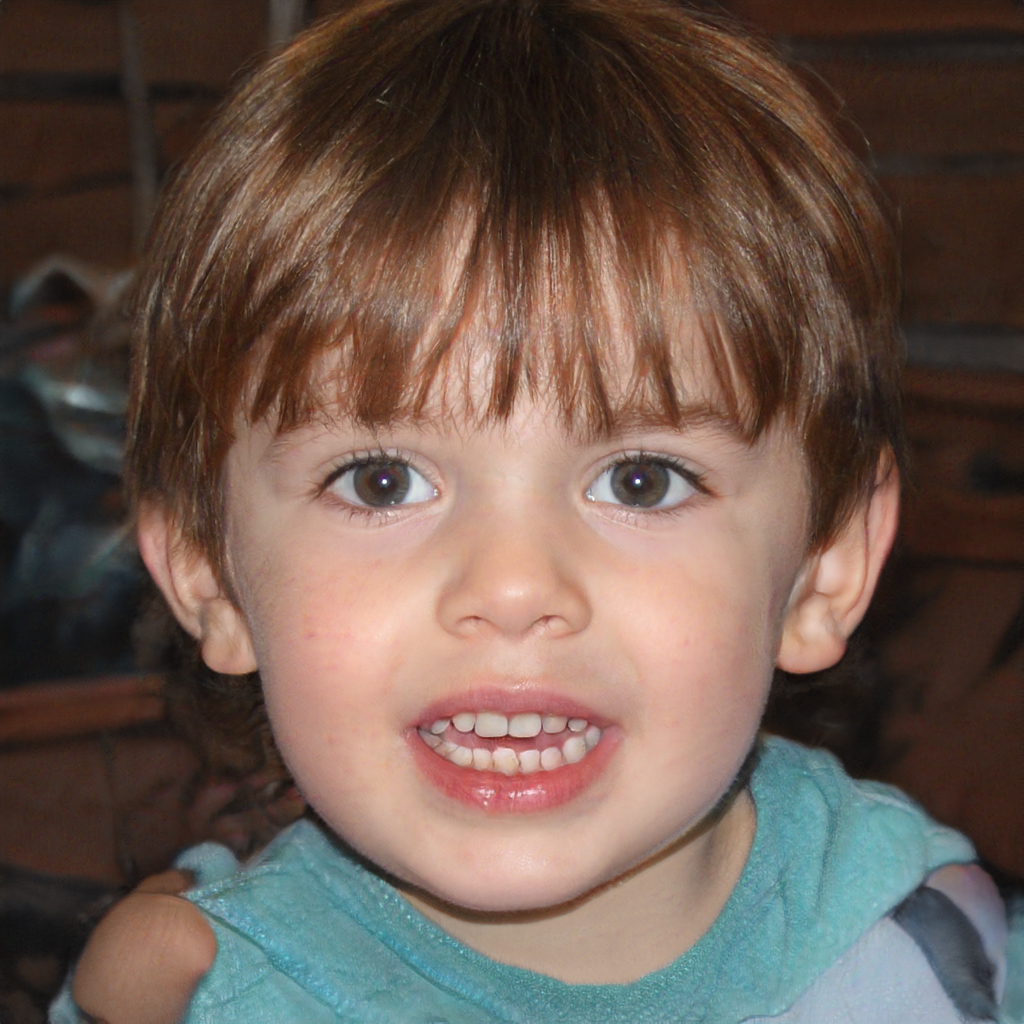
Gender: Male